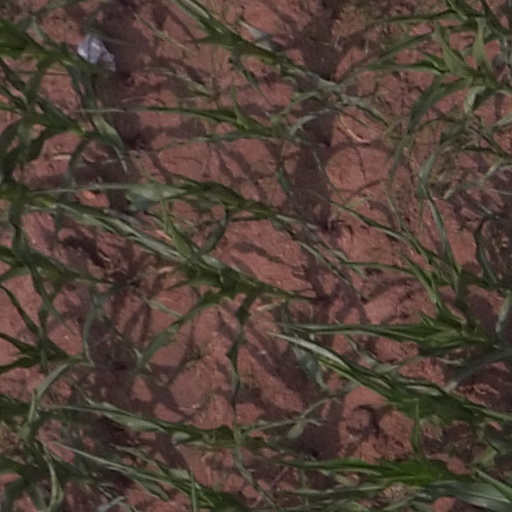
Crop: maize; corn